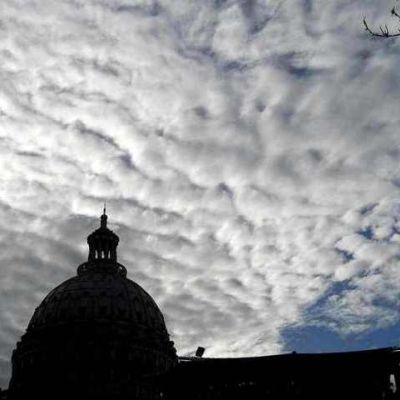
Cloud type: Altocumulus (Ac)